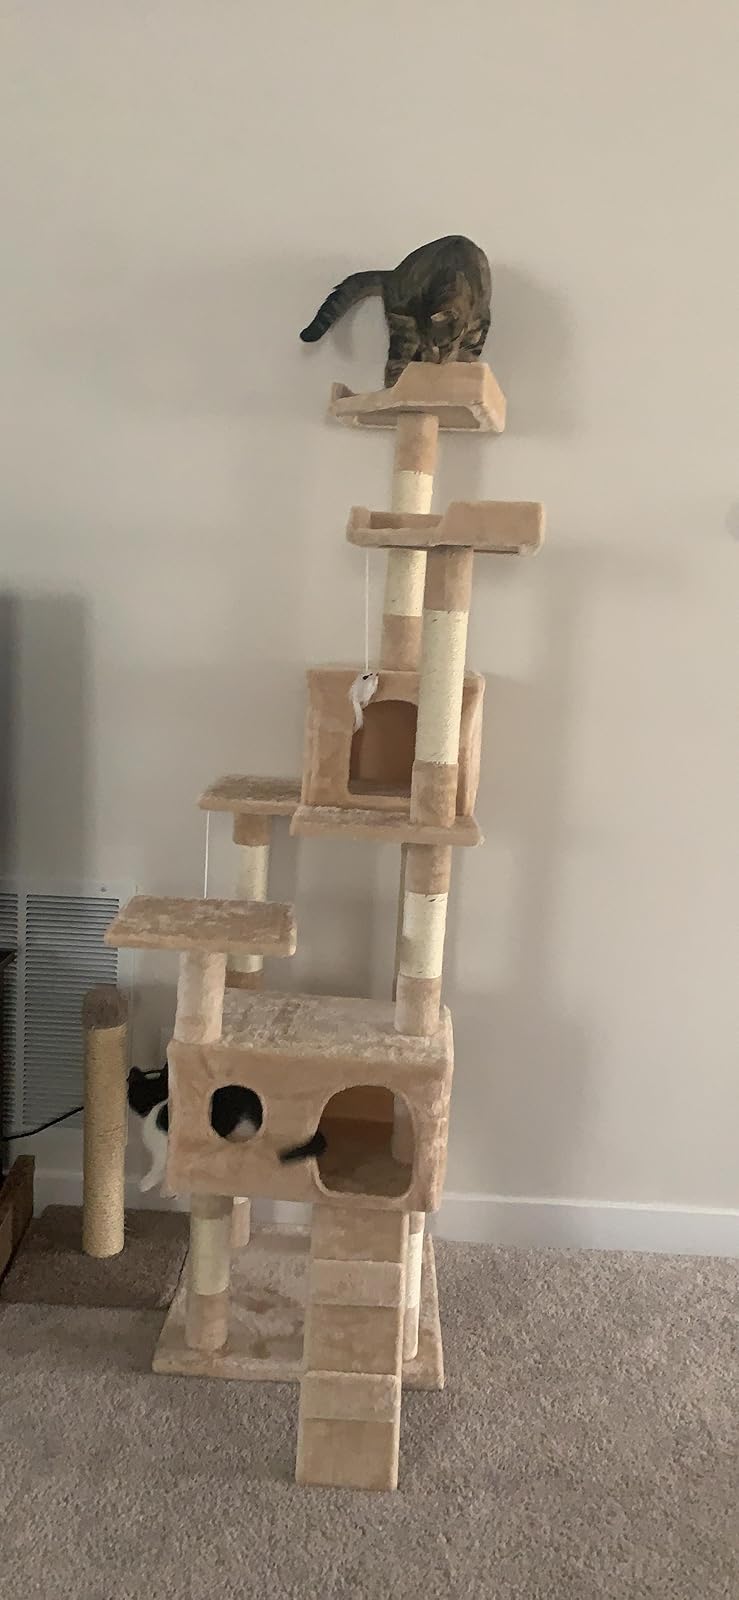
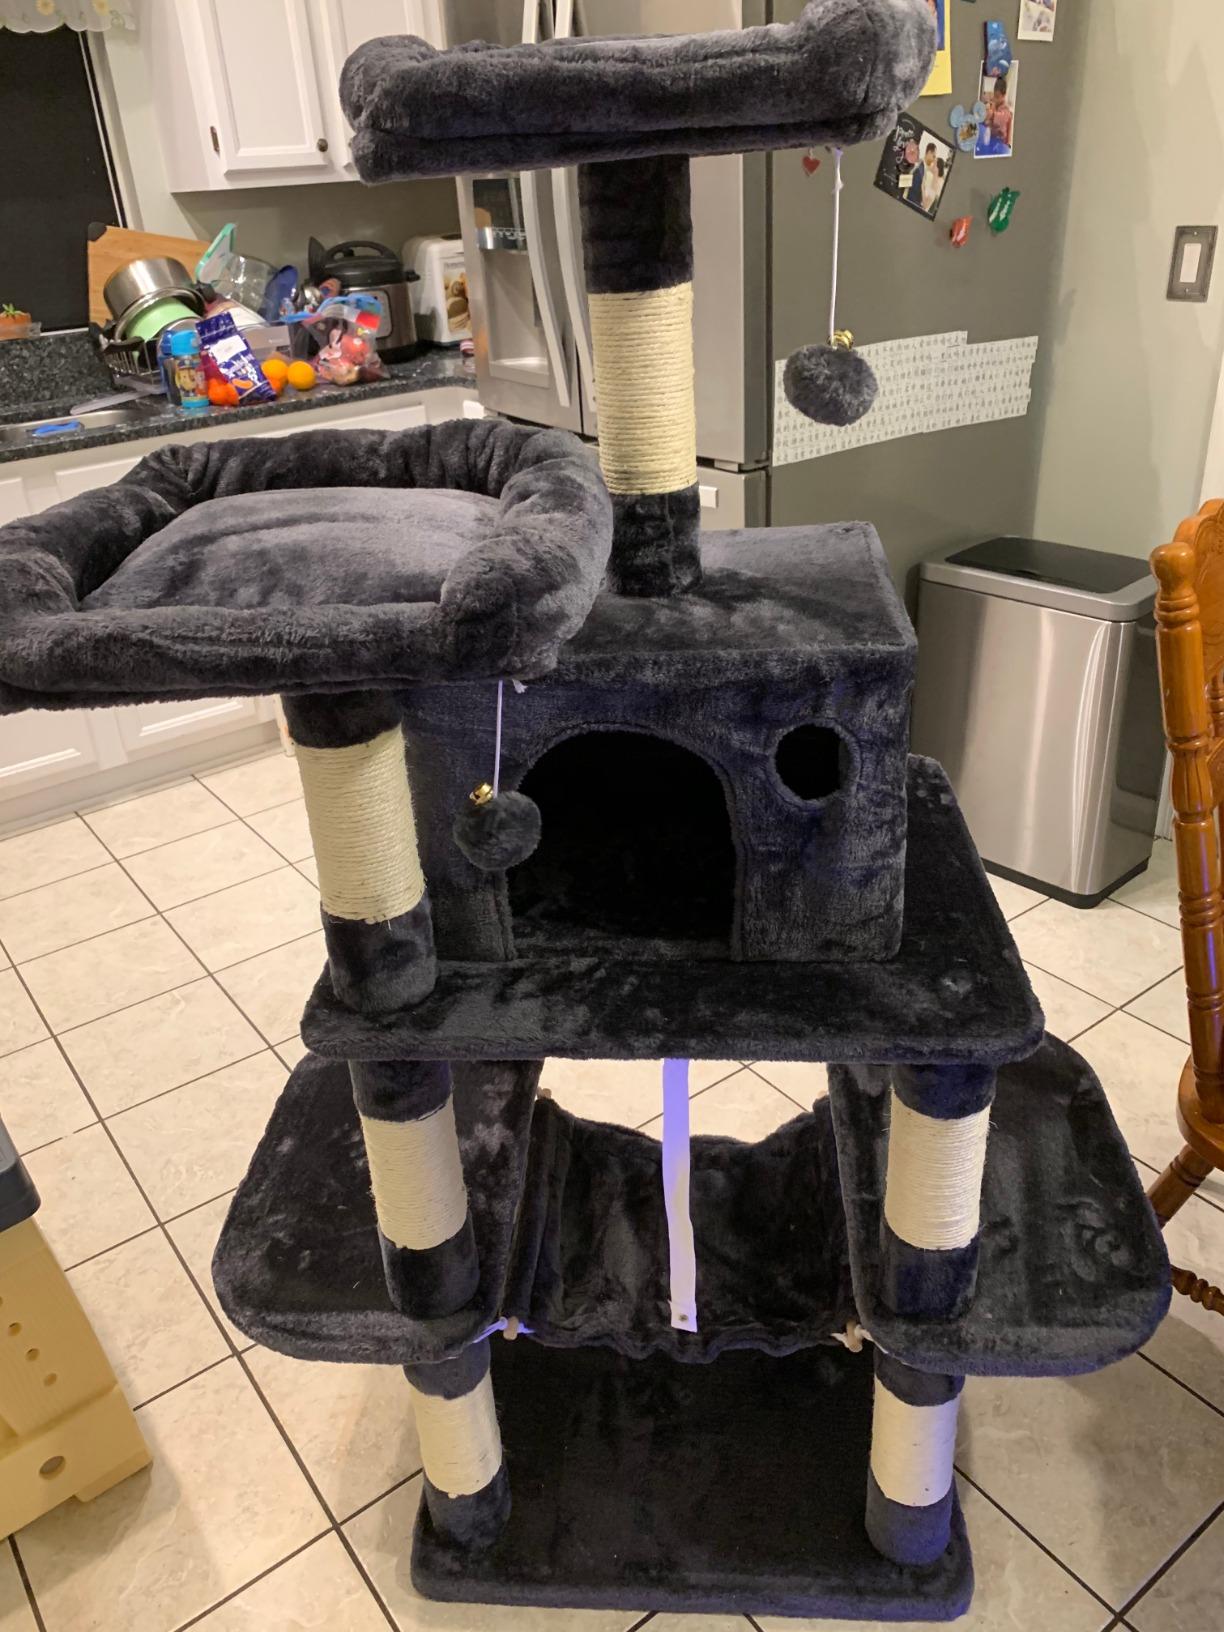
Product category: items_cat tree
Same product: no